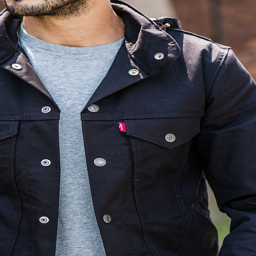
jacket has a secret hood stashed in the collar .